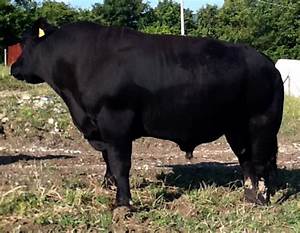
Label: cow